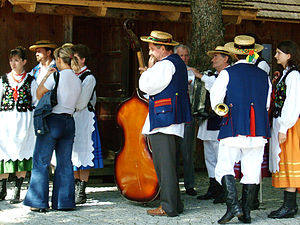
Sanok / Venskabsbyer
Sanok er en by i den sydlige del af Województwo podkarpackie helt mod syd i Polen ved San-floden. Sanok har omkring 41.000 indbyggere og er en af Polens ældste byer. Byen er administrativt sæde for et powiat samt for bykommunen Sanok og landkommunen af samme navn.